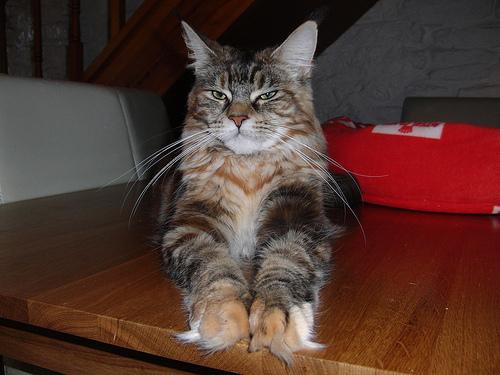
Breed: Maine Coon